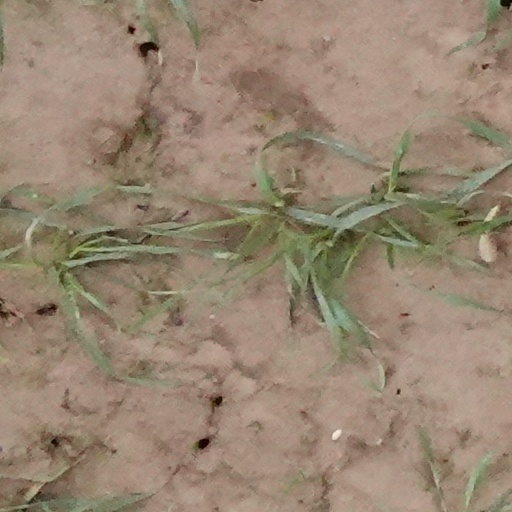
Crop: wheat